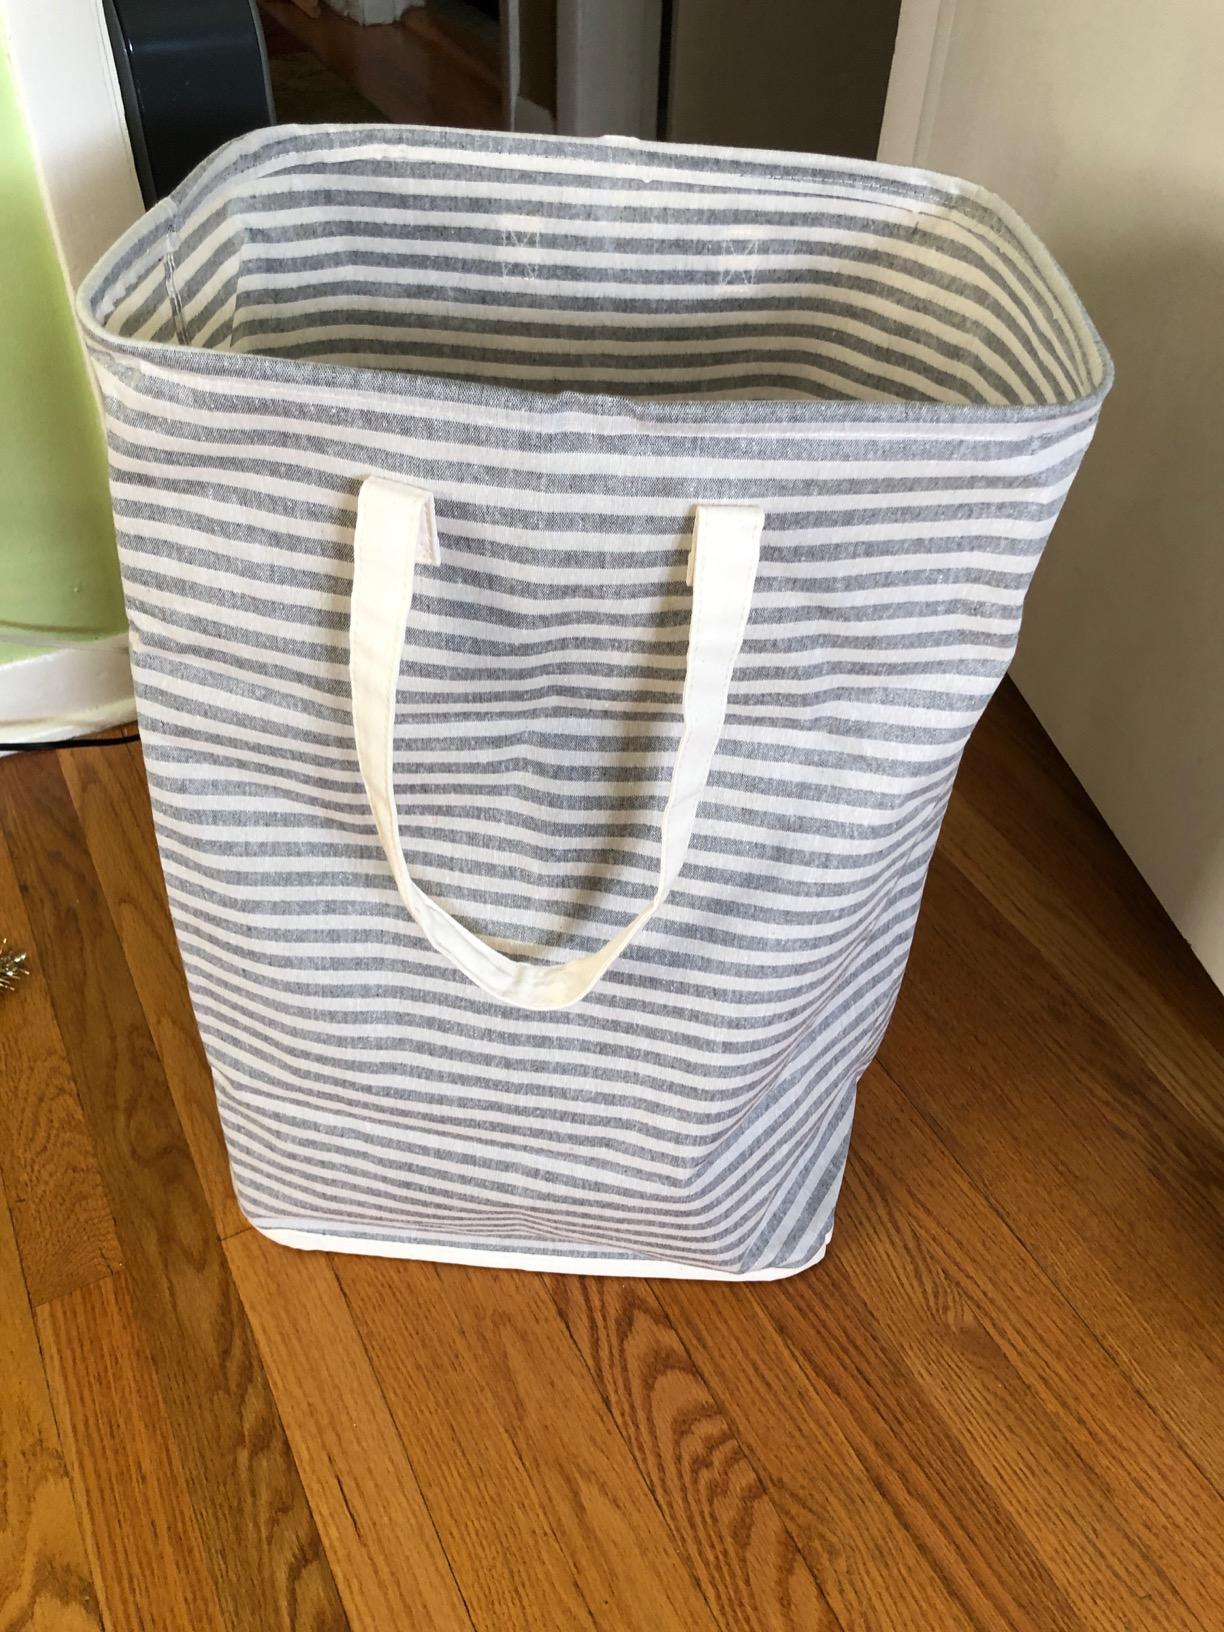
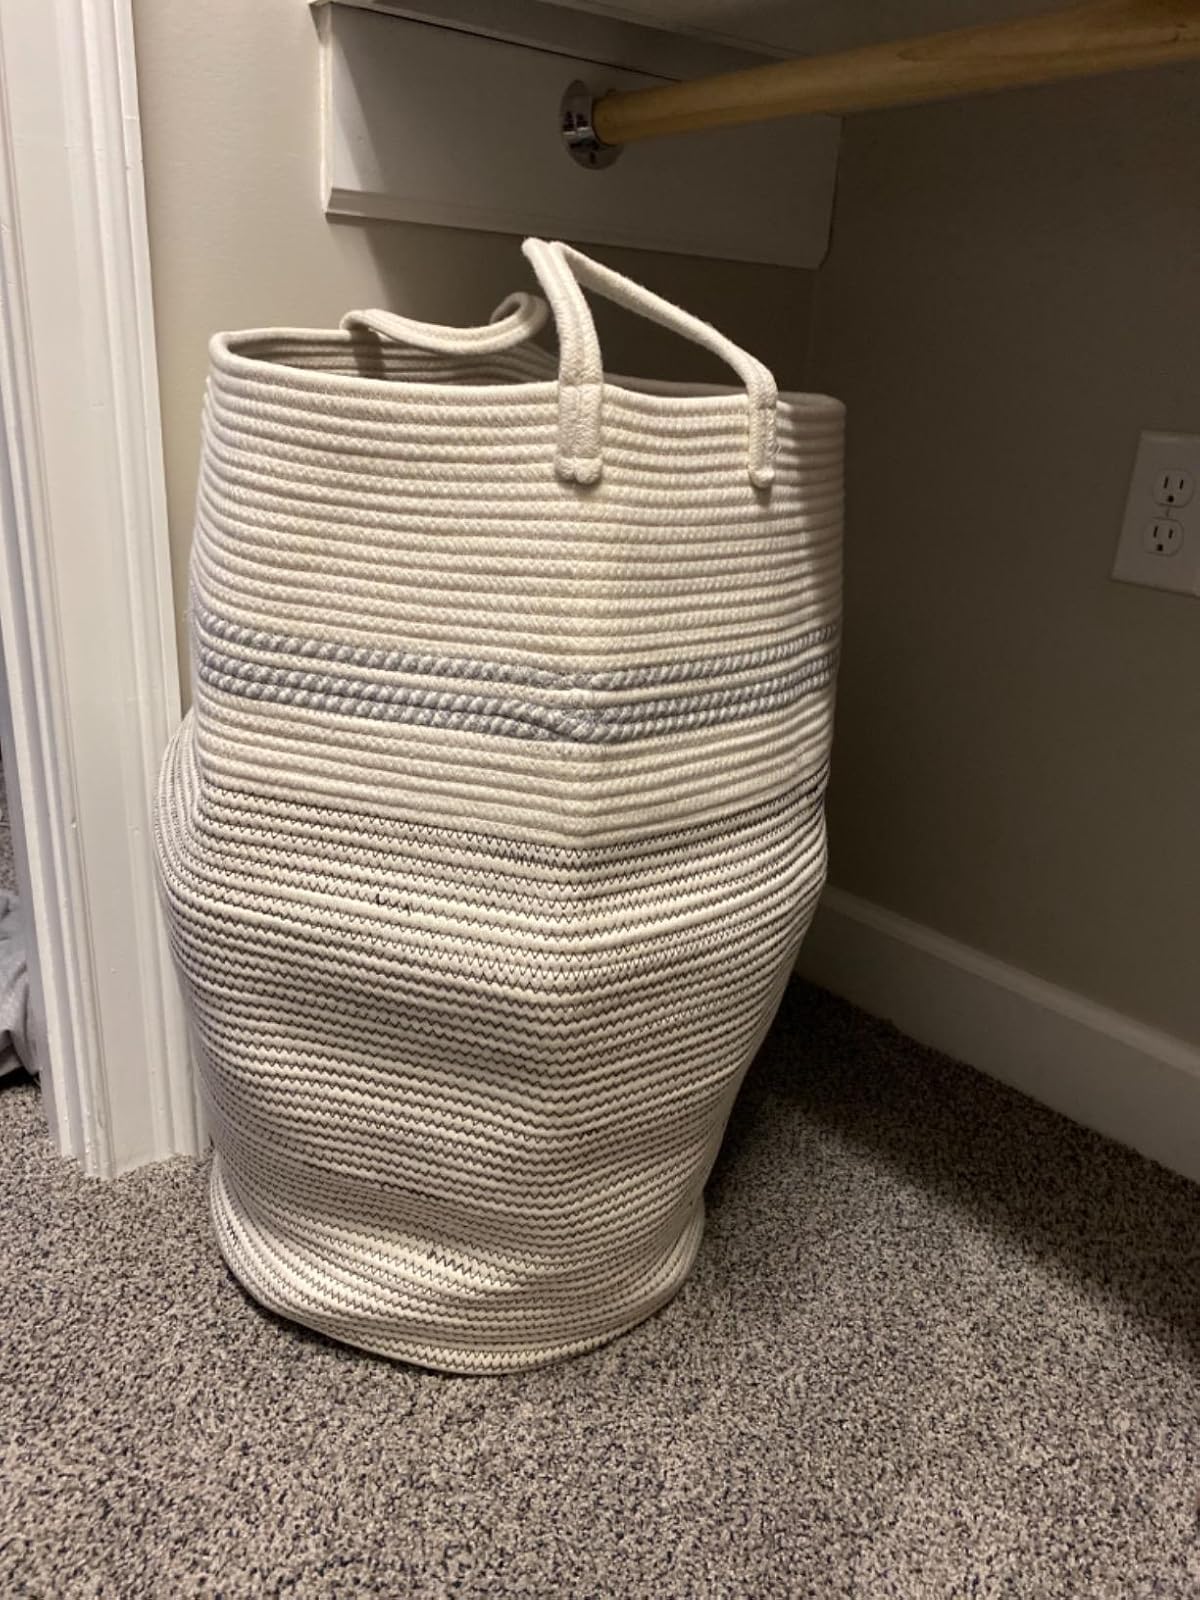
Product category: items_hamper
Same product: no